Vladimer Chachibaia

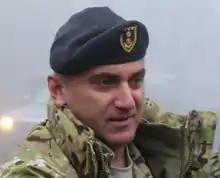
Vladimer Chachibaia as Major General

Vladimer Chachibaia (born 4 November 1971) is a Georgian lieutenant general and politician who has served as Chief of Georgian Defense Forces from 20 December 2018 to 1 July 2020 and member of Parliament of Georgia from 11 December 2020 to 24 March 2023. His previous top commanding positions included being the Chief of Joint Staff (4 November 2008 – 5 March 2009) and Chief of General Staff of the Georgian Armed Forces (22 November 2016 – 20 December 2018).